Ode: Intimations of Immortality

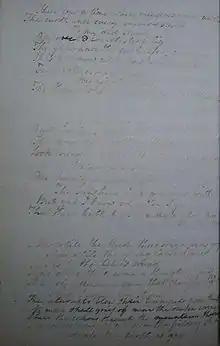
1804 holograph copy of Stanza I–III by Mary Wordsworth

The ode contains 11 stanzas split into three movements. The first movement is four stanzas long and discusses the narrator's inability to see the divine glory of nature, the problem of the poem. The second movement is four stanzas long and has a negative response to the problem. The third movement is three stanzas long and contains a positive response to the problem. The ode begins by contrasting the narrator's view of the world as a child and as a man, with what was once a life interconnected to the divine fading away: